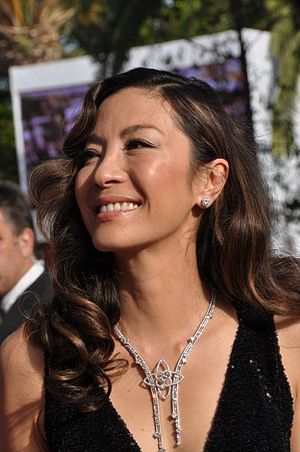
Michelle Yeoh
Michelle Yeoh 杨紫琼, pinyin: Yang Ziqiong er en kinesisk-malaysisk danserinde og skuespillerinde. Hun er nok mest kendt for sine roller som bond-babe i Tomorrow Never Dies fra 1997 og som Yu Shu-lien i Tiger på spring, drage i skjulfra 2000.